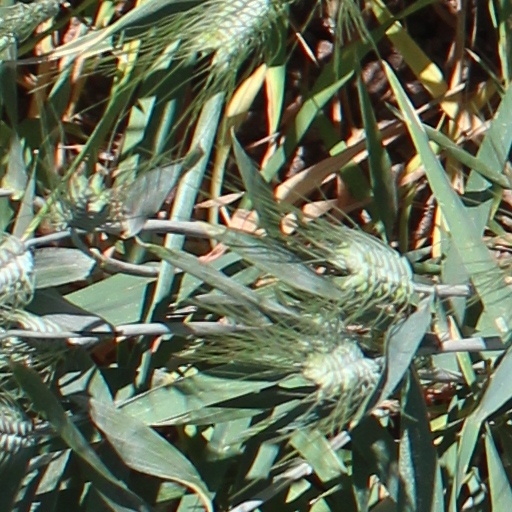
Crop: wheat